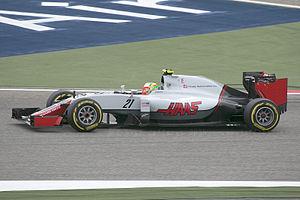
La Haas VF-16 est la première monoplace de Formule 1 engagée par l'écurie américaine Haas F1 Team dans le cadre du championnat du monde de Formule 1 2016. Elle est pilotée par le Français Romain Grosjean et par le Mexicain Esteban Gutiérrez.
Haas F1 Team est une écurie automobile américaine, fondée par Gene Haas, propriétaire de Stewart Haas Racing, présent en NASCAR. L'écurie fait ses débuts en Formule 1 en 2016.
Le Grand Prix automobile de Bahreïn 2016, disputé le 3 avril 2016 sur le circuit international de Sakhir à Sakhir, est la 937ᵉ épreuve du championnat du monde de Formule 1 courue depuis 1950 et la deuxième manche championnat 2016. Comme en 2015, la deuxième séance d'essais libres, les qualifications et la course sont disputés de nuit.